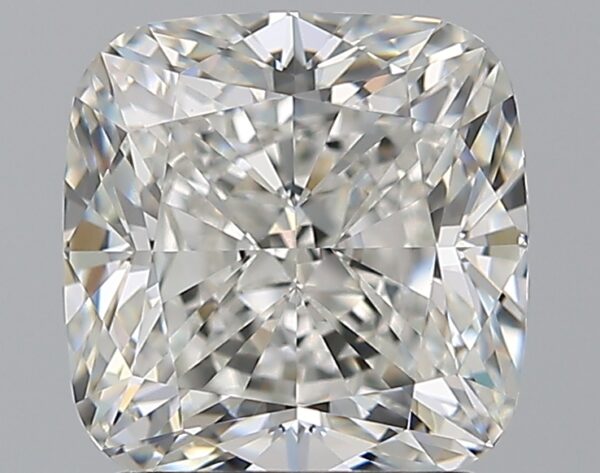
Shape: cushion
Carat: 2.01
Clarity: VVS1
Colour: G
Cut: EX
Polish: EX
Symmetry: EX
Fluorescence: N
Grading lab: GIA
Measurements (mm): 7 x 6.88 x 4.75